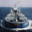
Label: ship